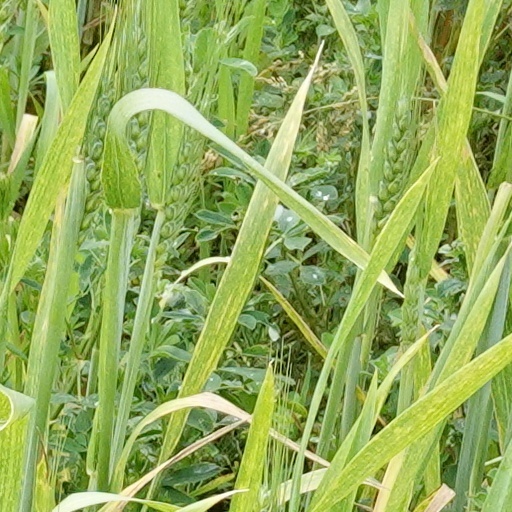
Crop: wheat